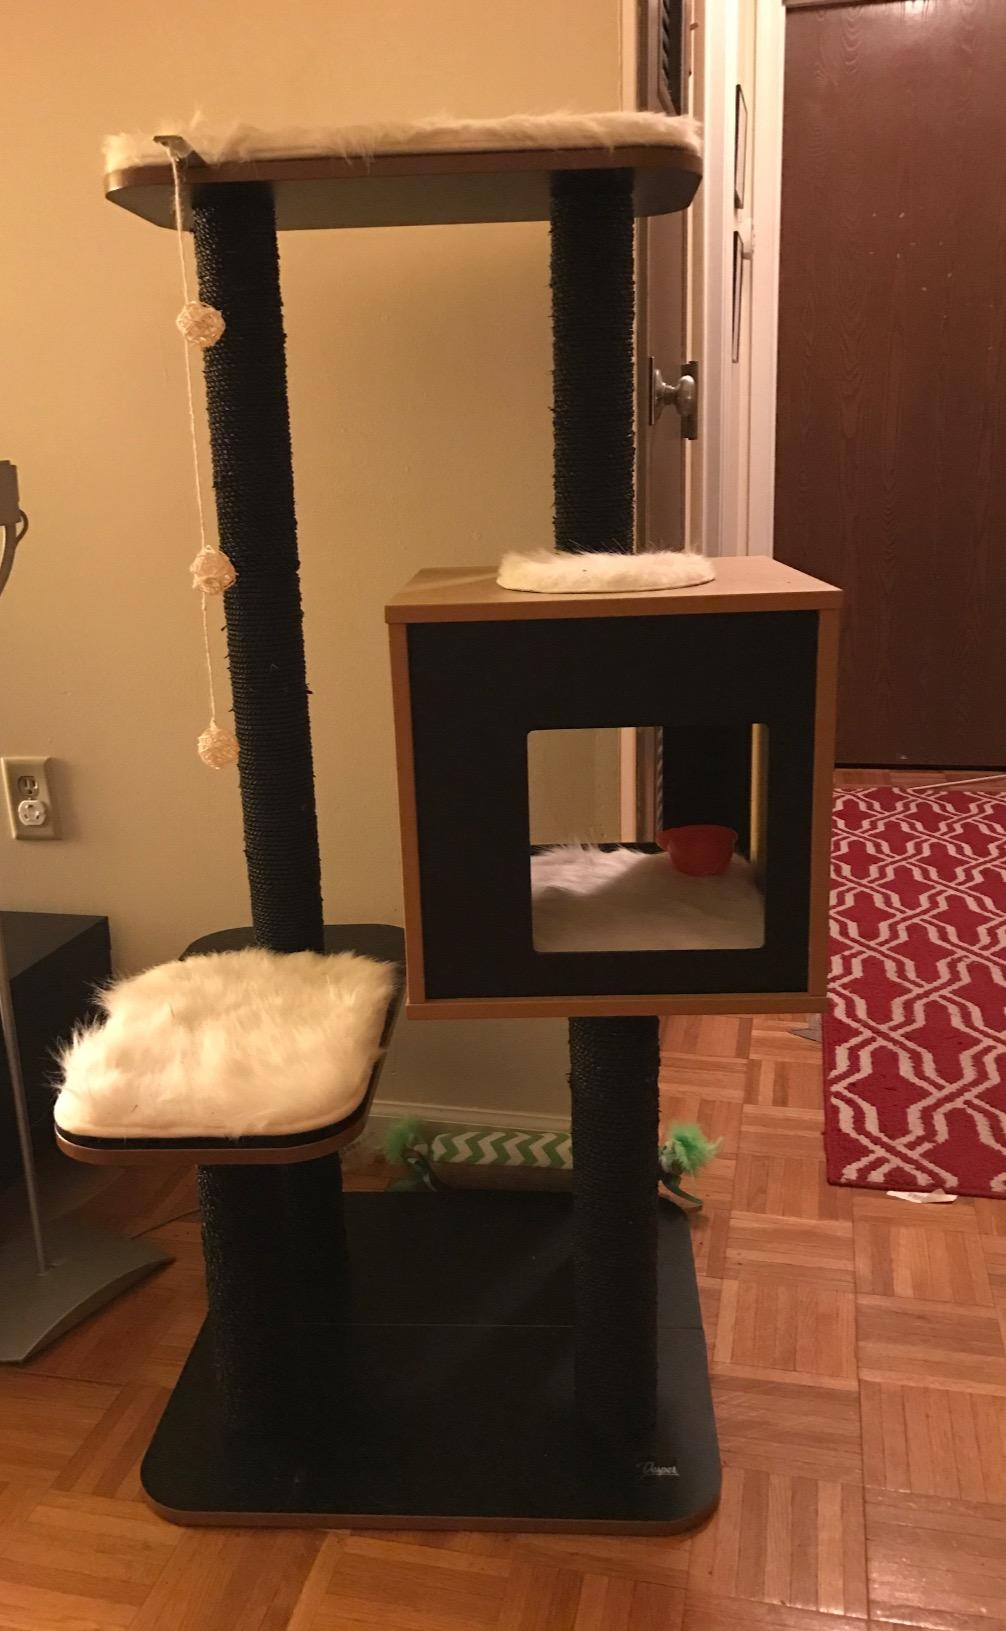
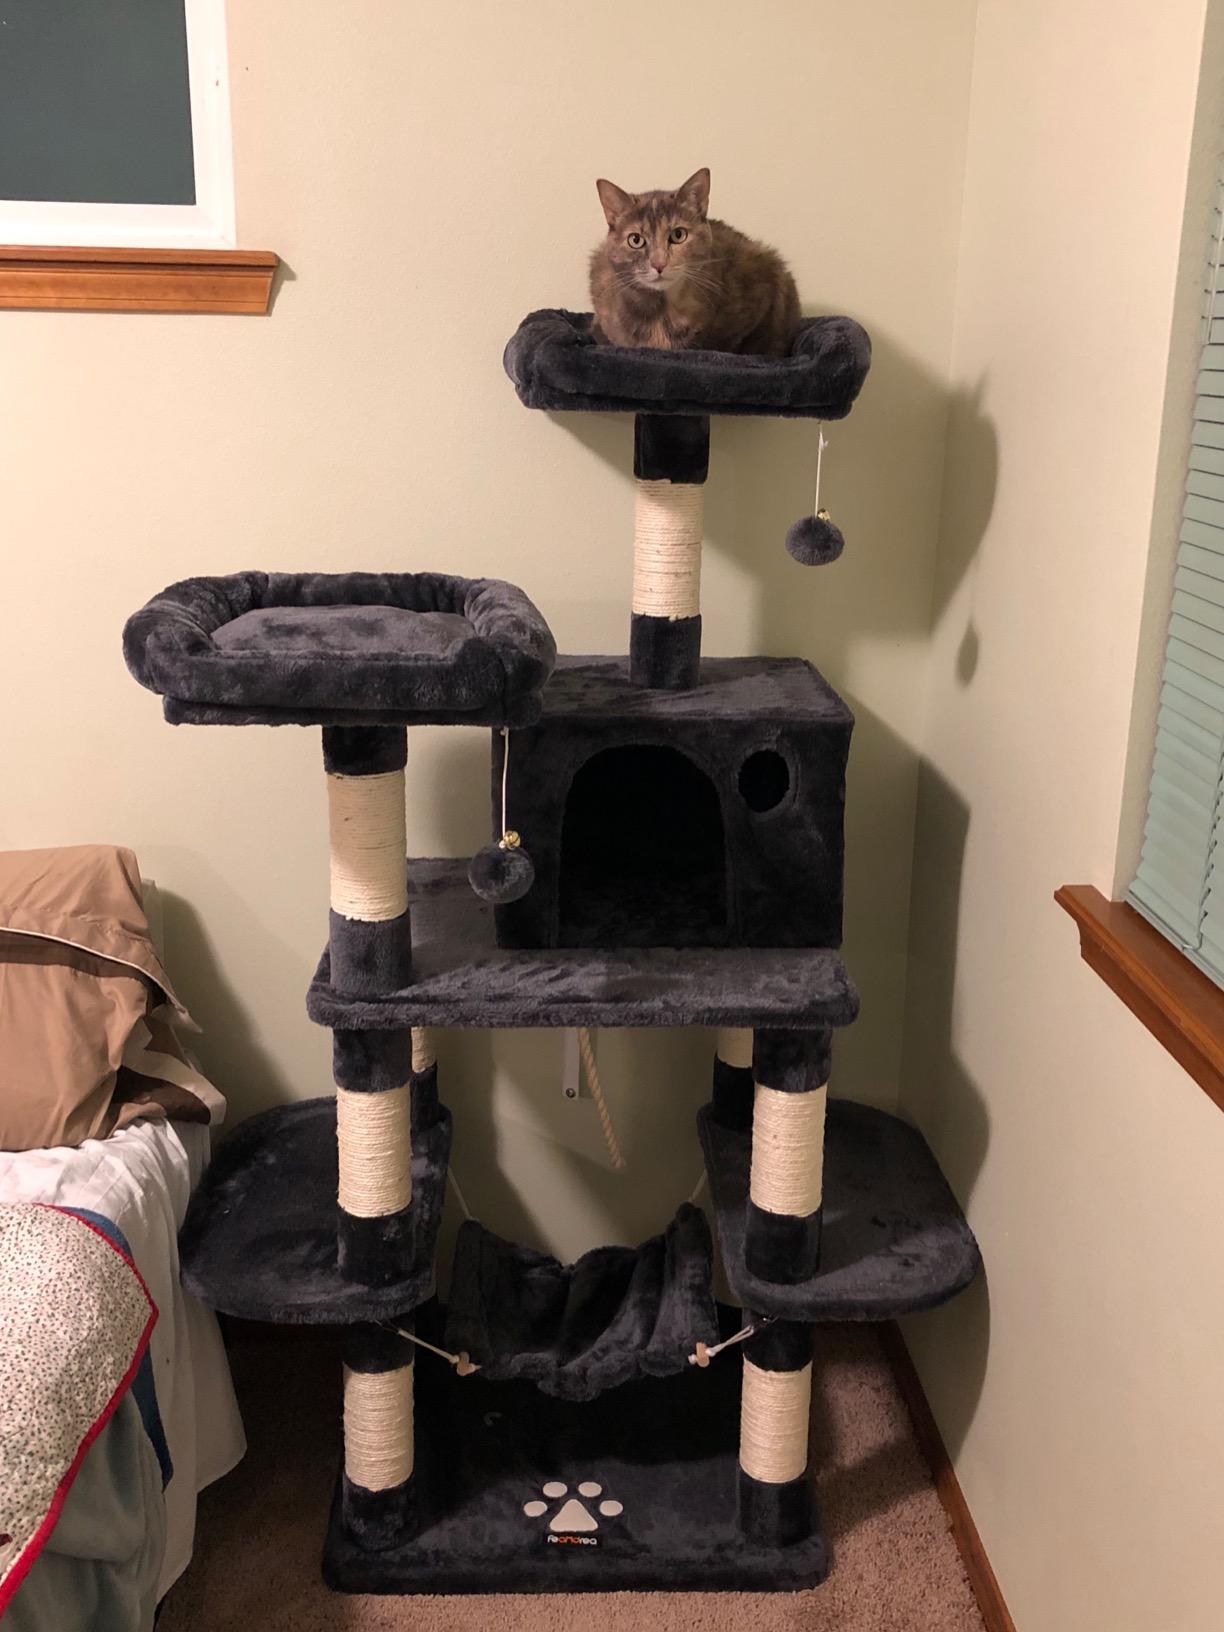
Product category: items_cat tree
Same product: no